Duilio Del Prete

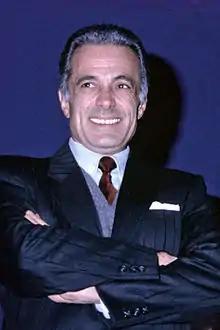
Del Prete in 1983

Del Prete was born in Cuneo, Piedmont. As a singer-songwriter, he wrote political songs and recorded an album of Jacques Brel's covers; he also wrote songs for several artists.